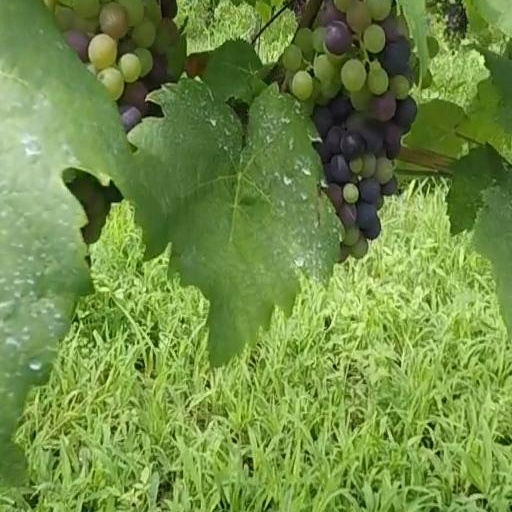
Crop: grape